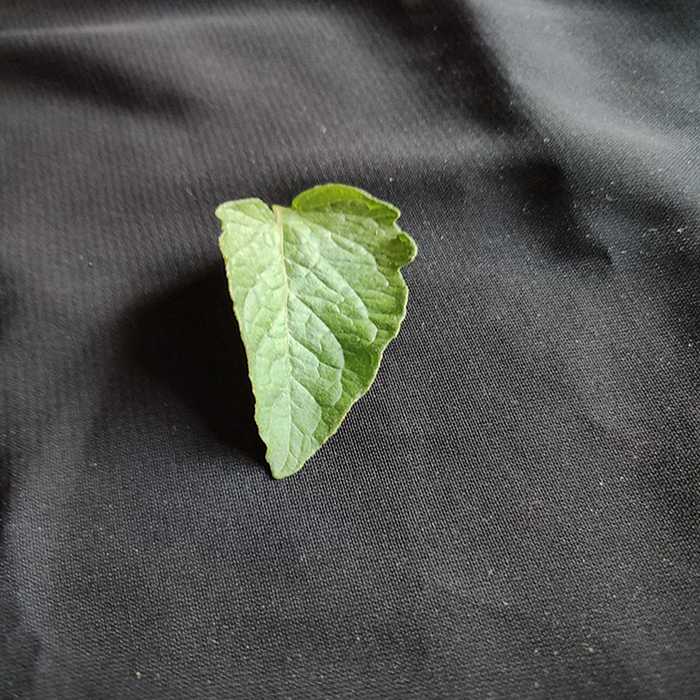
Plant: Tomato
Label: Tomato Fresh leaf